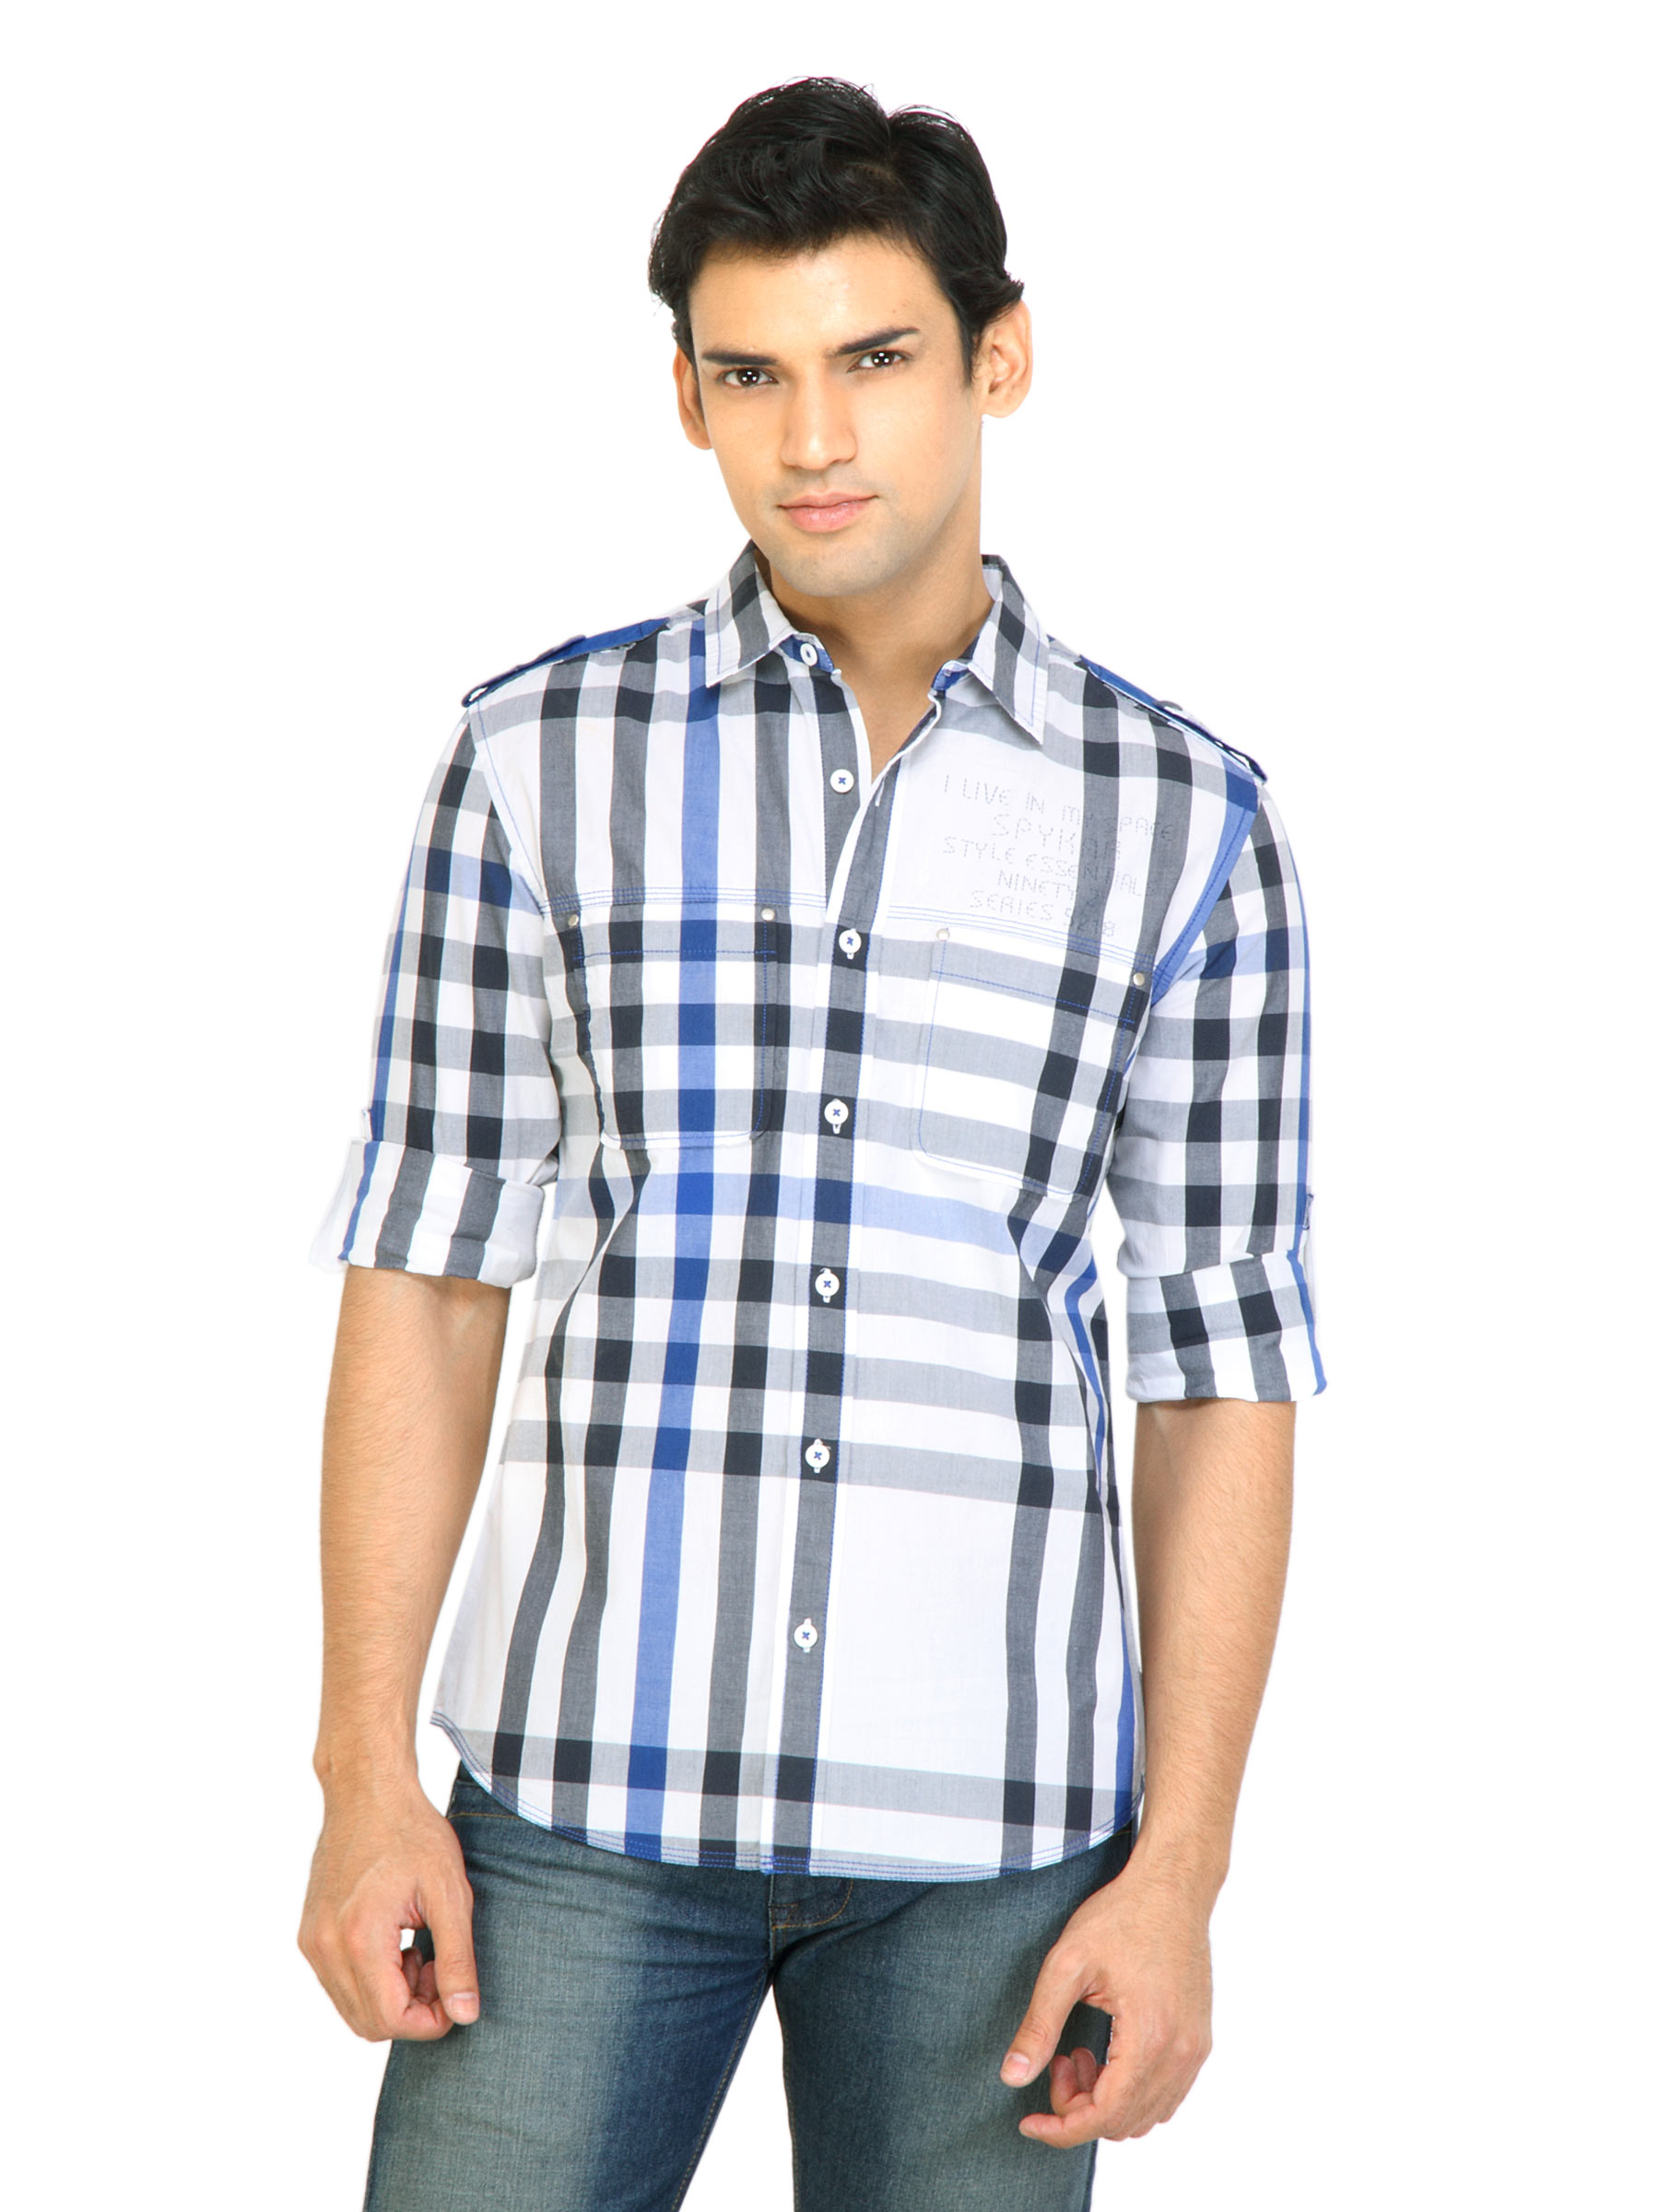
Spykar Men Check White Shirts
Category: Apparel / Topwear / Shirts
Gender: Men
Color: White
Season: Fall 2011
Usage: Casual